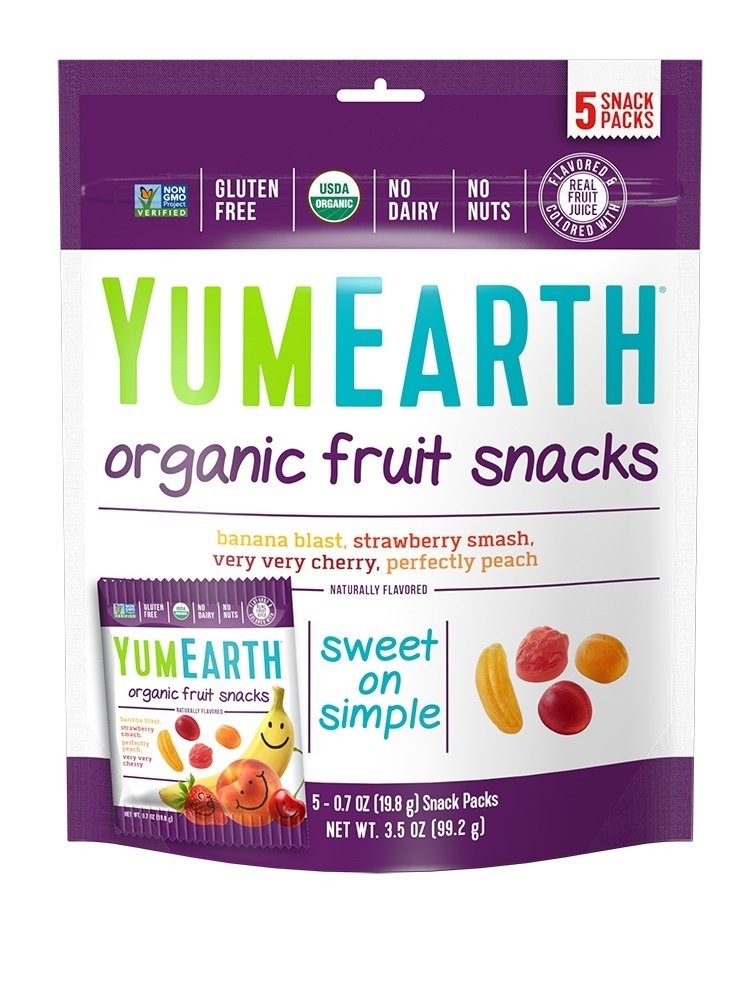
Item Name: YumEarth Organic Fruit Snacks, 5 Snack Packs
Bullet Point 1: Herbs, Single
Bullet Point 2: Milk Thistle, 280 Mg
Bullet Point 3: Herb Pharm
Value: 3.5
Unit: Ounce

Price: 5.99